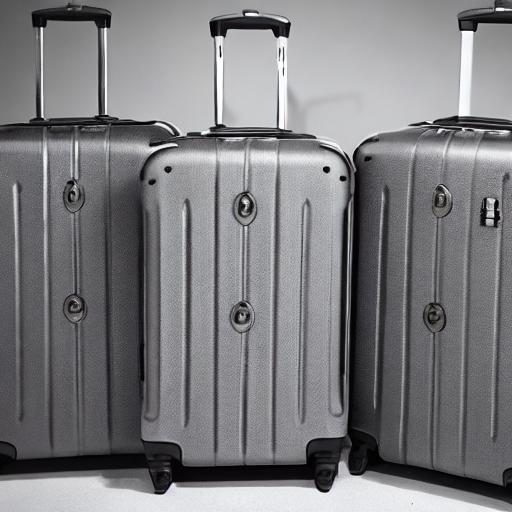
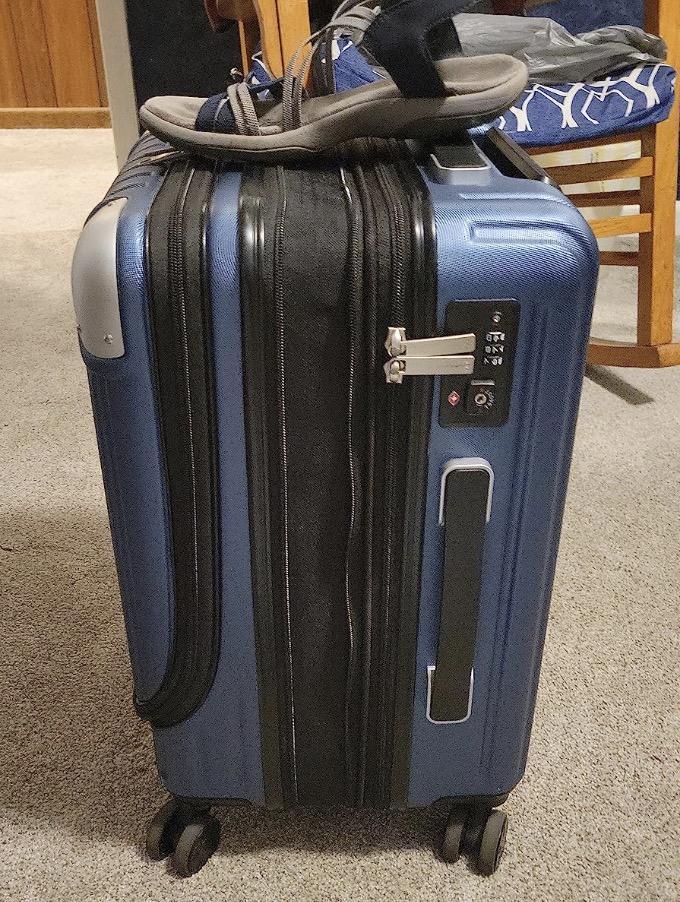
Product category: items_tea
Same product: no